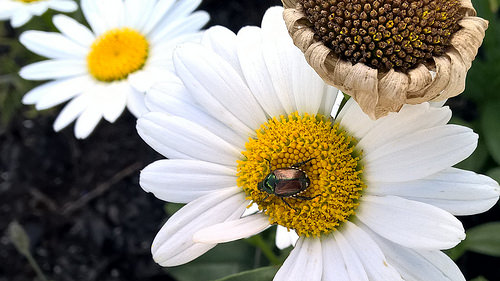
Flower: daisy